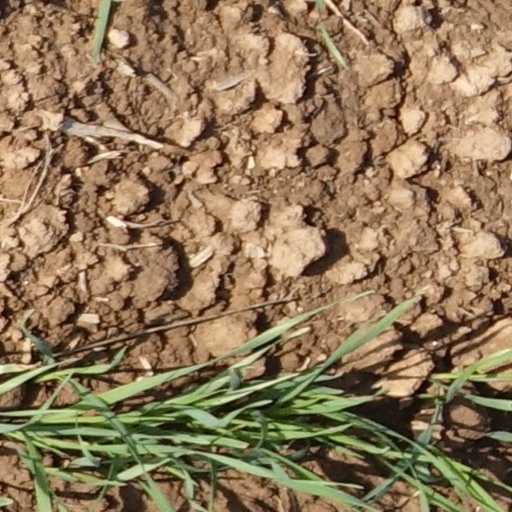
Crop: wheat